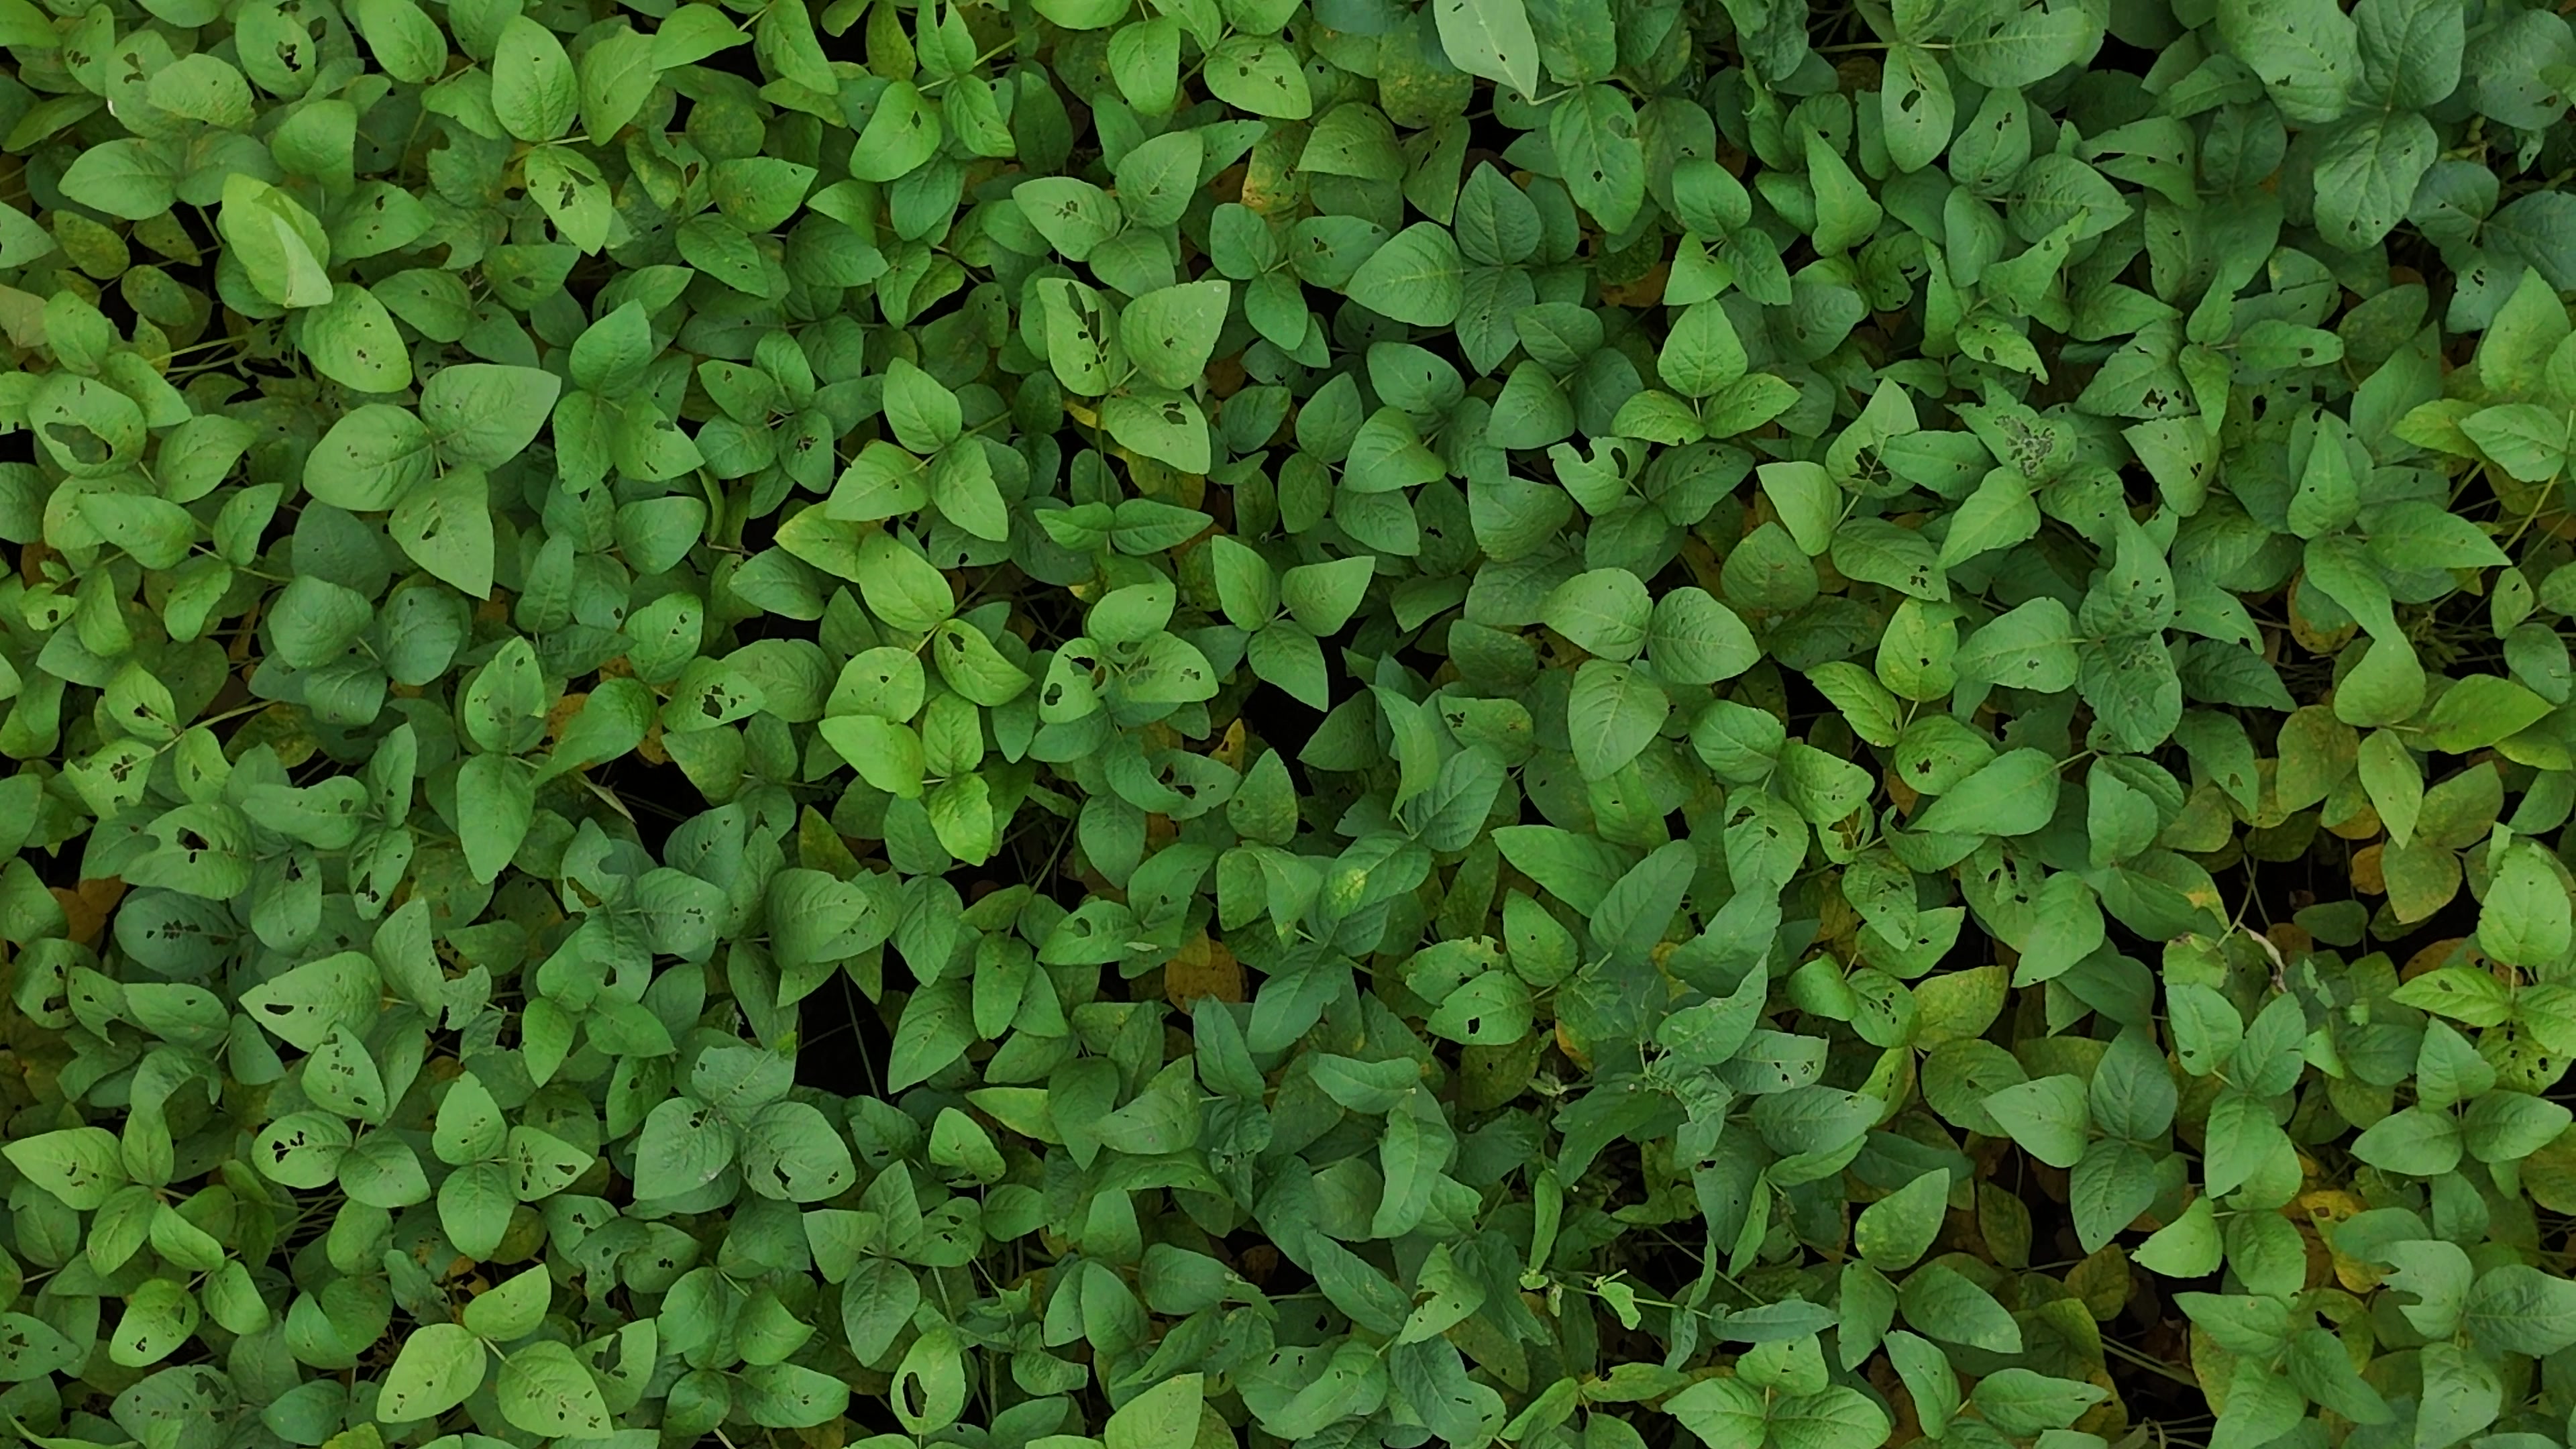
Label: Mosaic